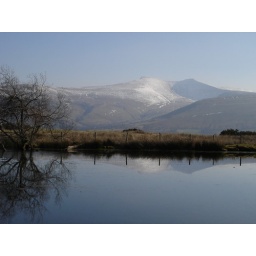
Pen Y Fan from flooded field near mountain centre, Brecon